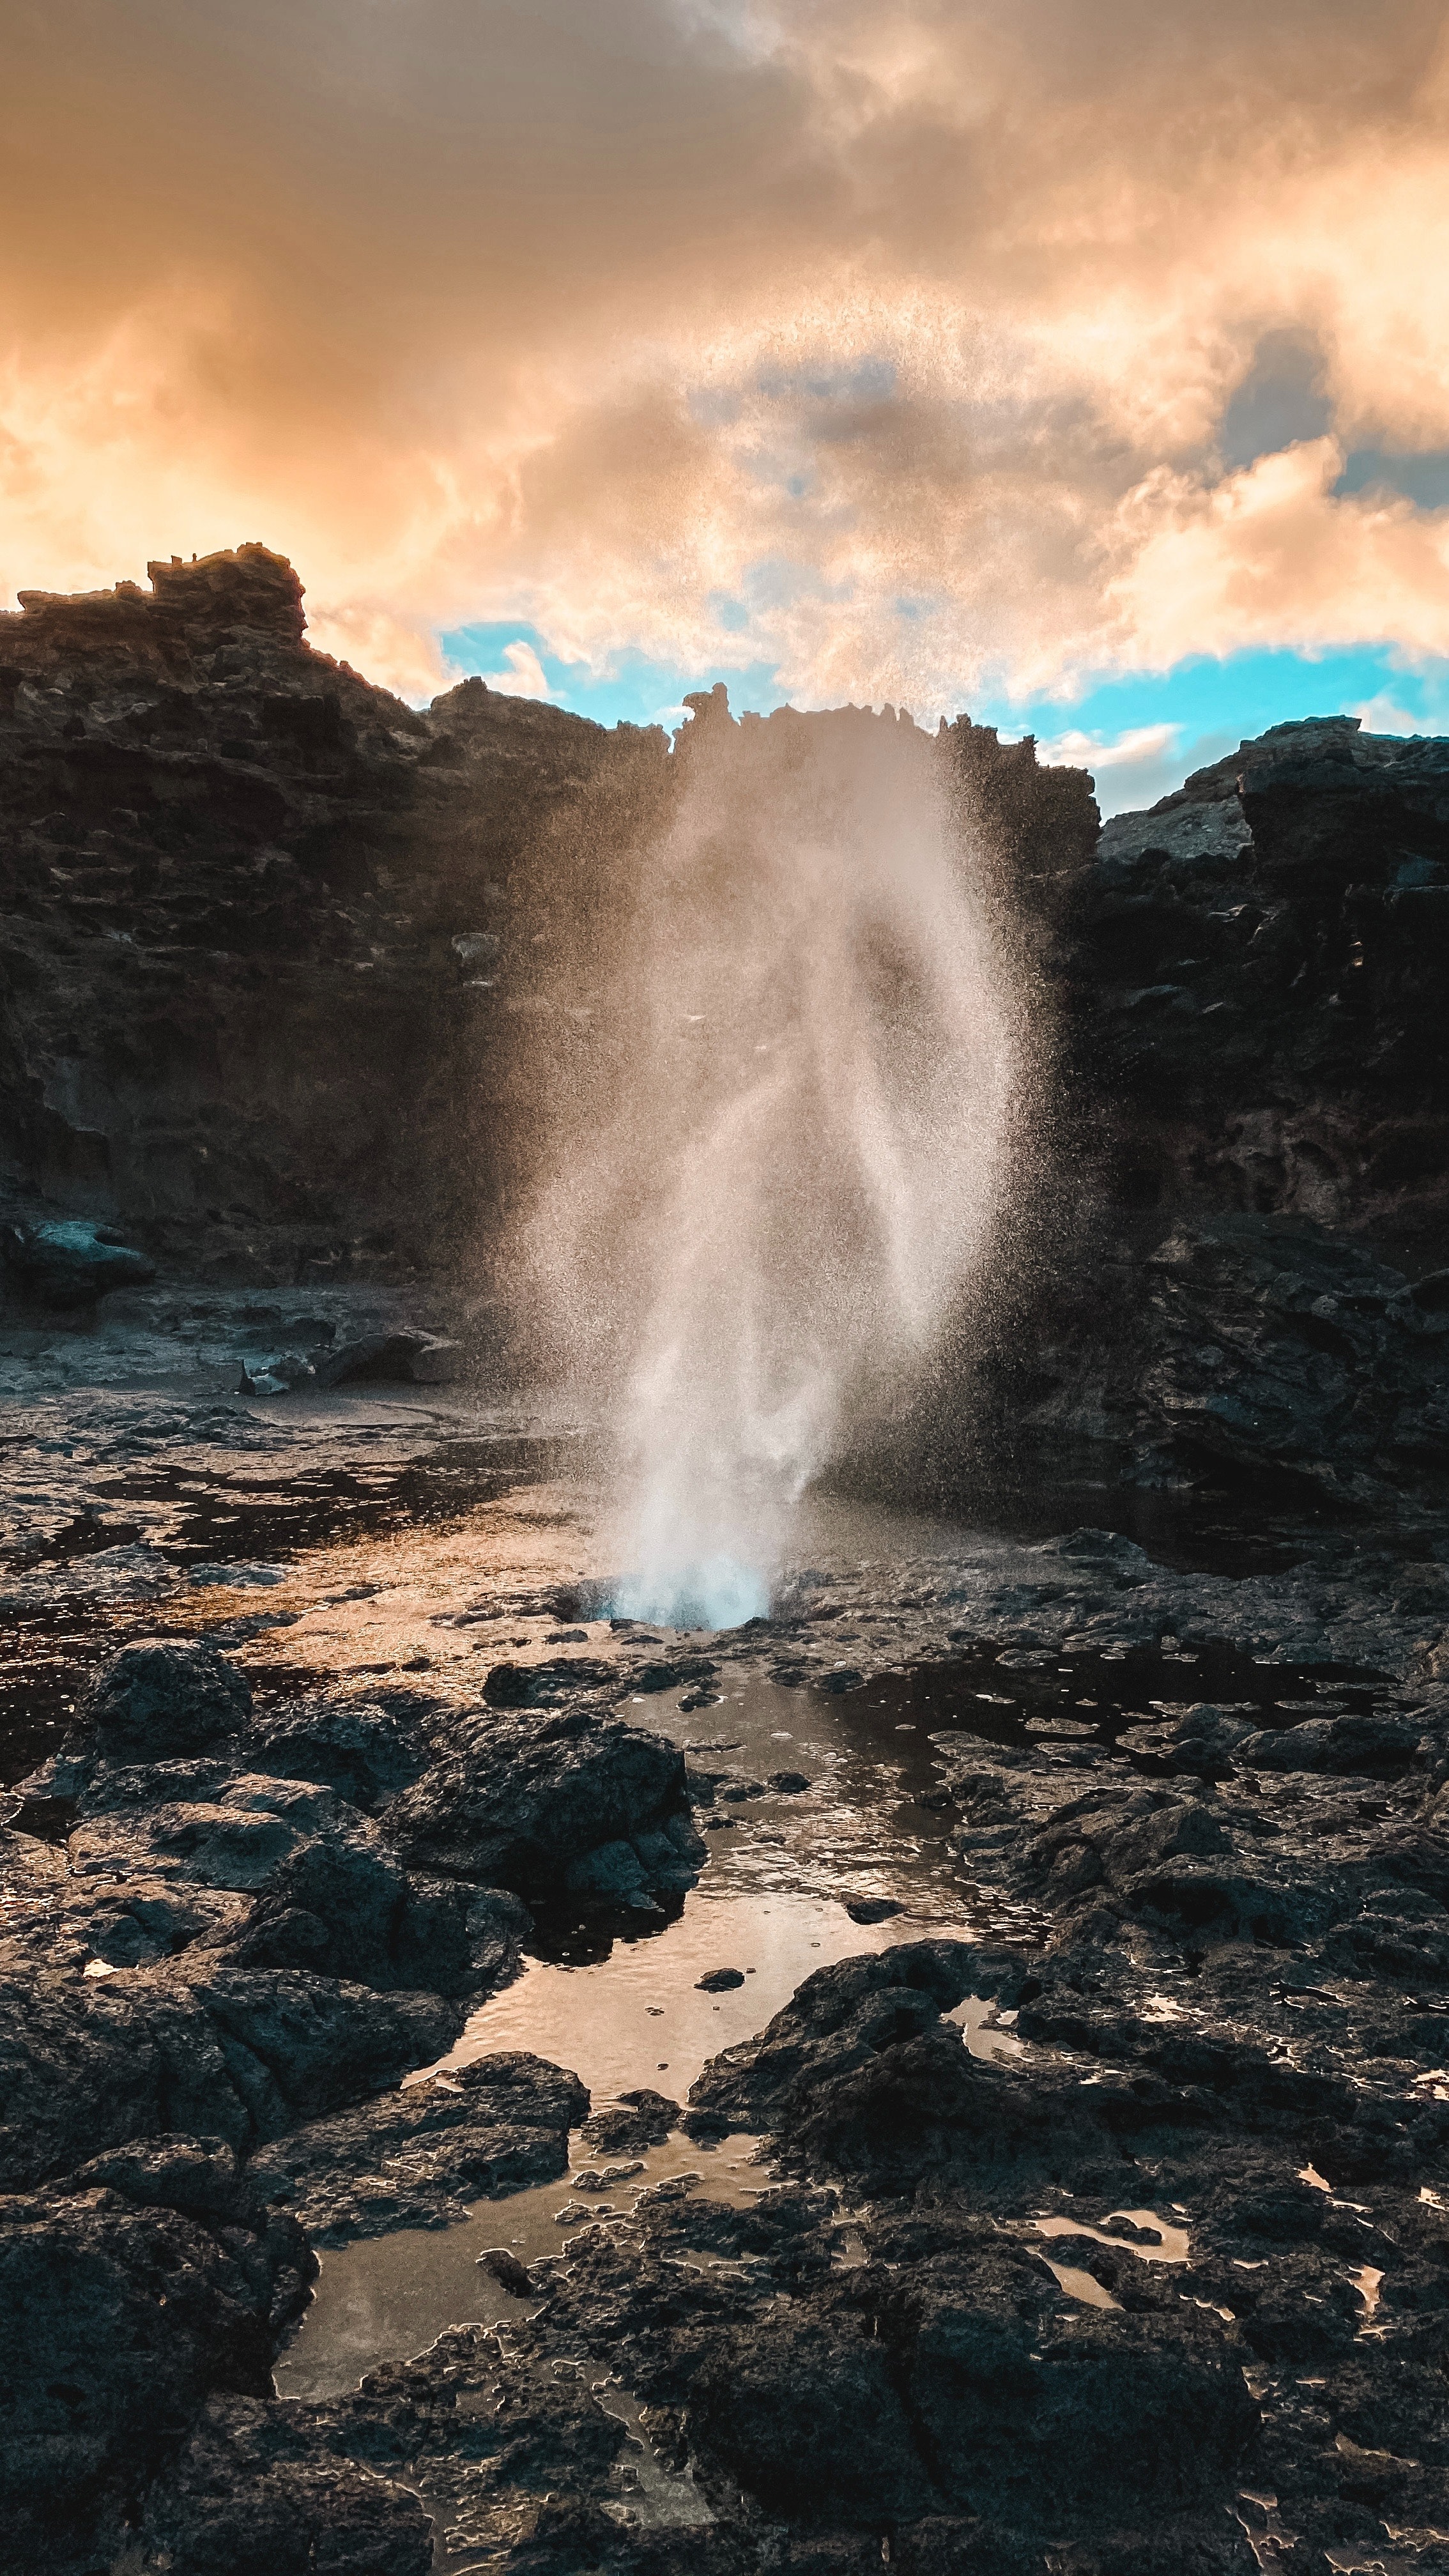
natural, cloud, sky, water resources, water, atmosphere, liquid, natural landscape, fluid, spring, watercourse, geyser, cumulus, geological phenomenon, mountain, horizon, landscape, wind wave, calm, hot spring, wave, geology, meteorological phenomenon, rock, ocean, waterfall, evening, hill, soil, sea, vacation, steam, monochrome photography, tide